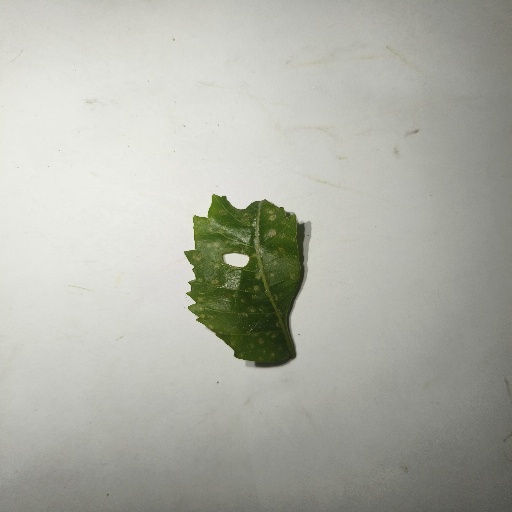
Species: Neem
Leaf condition: Shot Hole Leaf